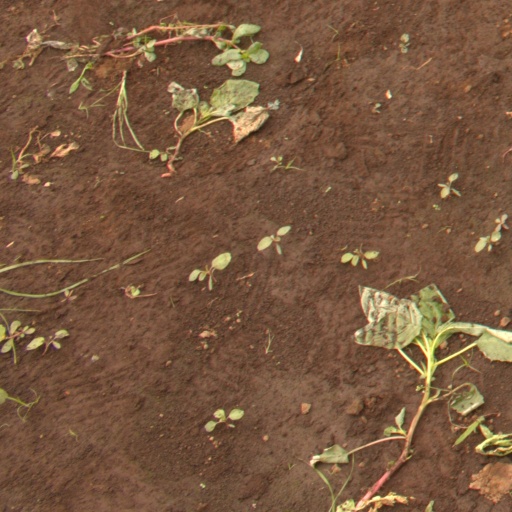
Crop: soybean